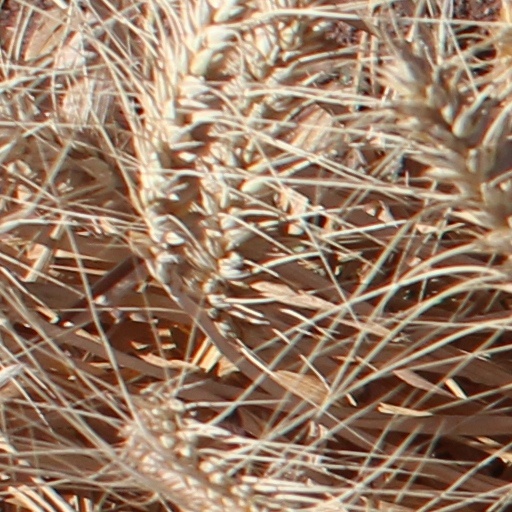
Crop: wheat